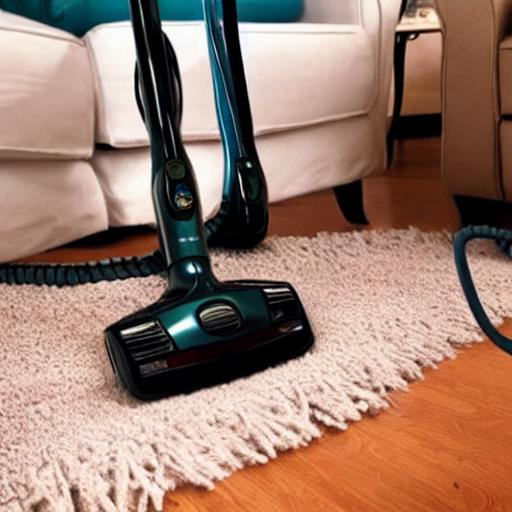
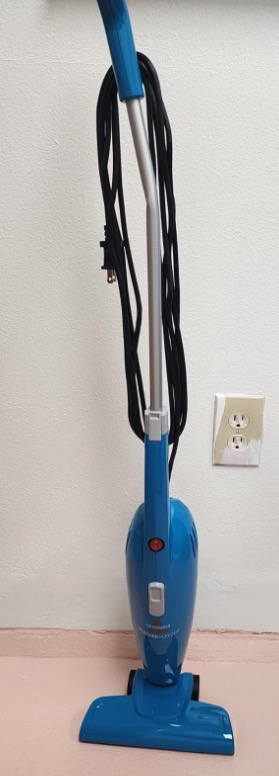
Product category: items_vacuum
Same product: no